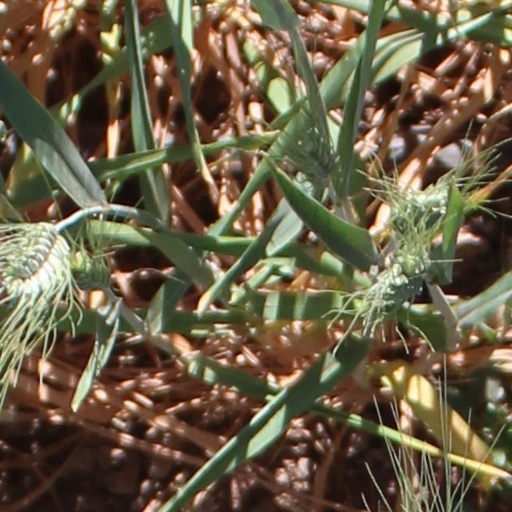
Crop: wheat